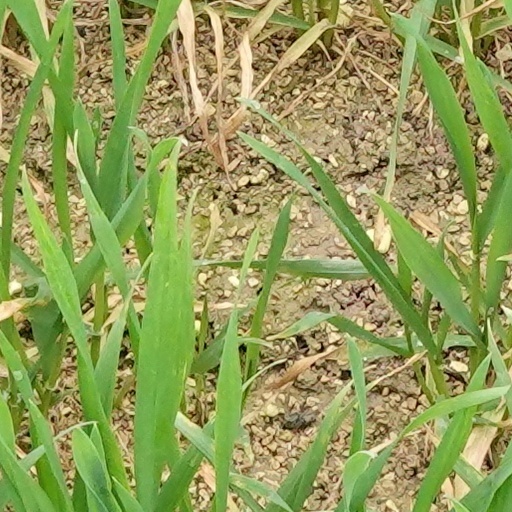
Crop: wheat